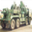
Label: truck